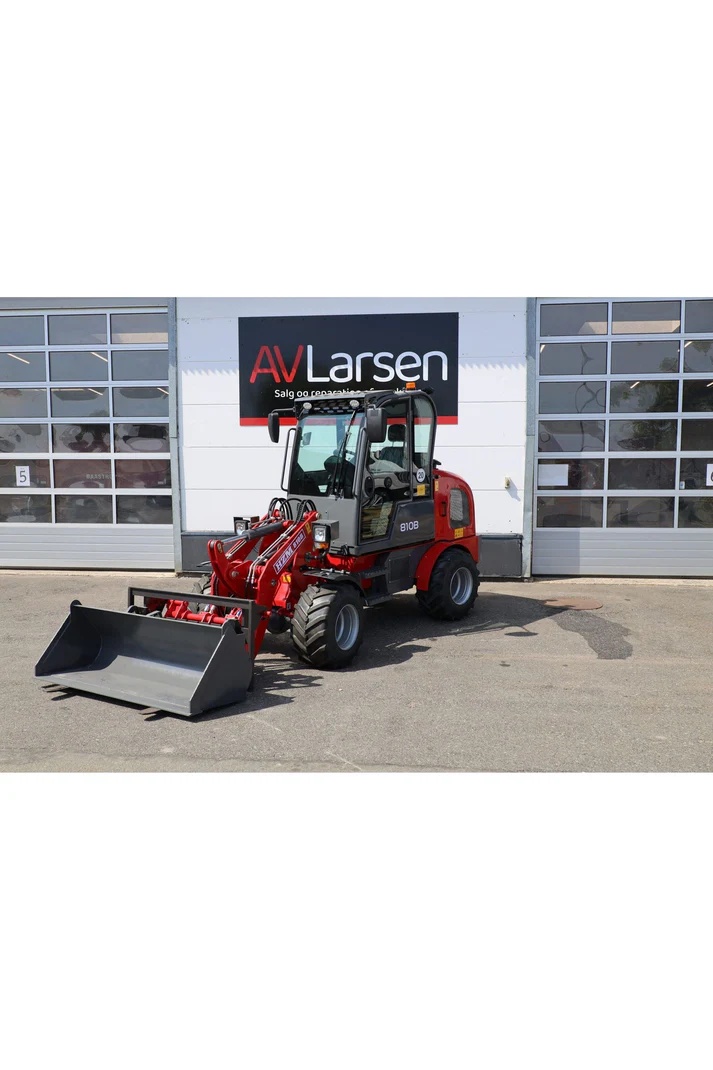
HZM - 810B Minilæsser M. Kabine
HZM 810B er en minilæsser med Hydrauliske hurtigskifte og robuste converter transmission med 2 gear, der sikrer en problemfri drift og en imponerende topfart på op til 25 km/t.
Brand: HZM Minilæssere
Category: Business & Industrial > Heavy Machinery > Crawler Loaders